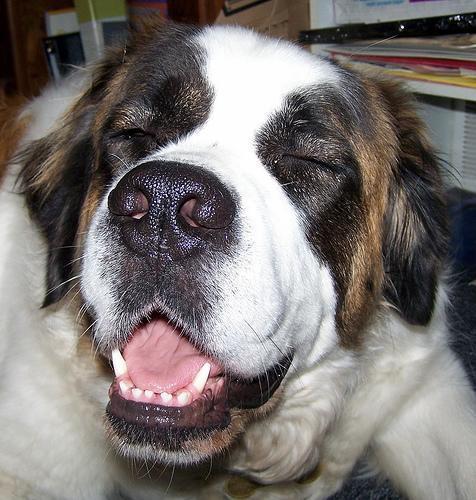
Saint_Bernard